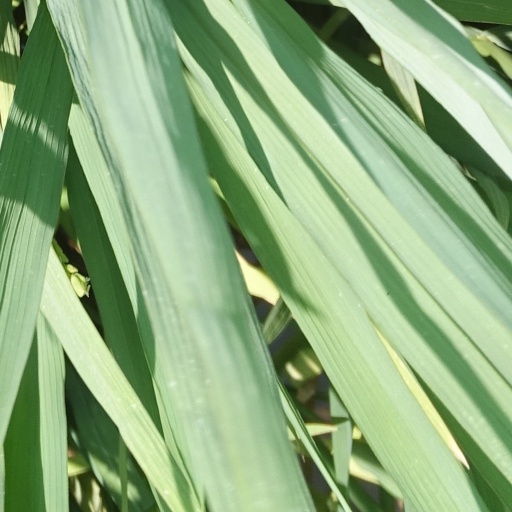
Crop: rice